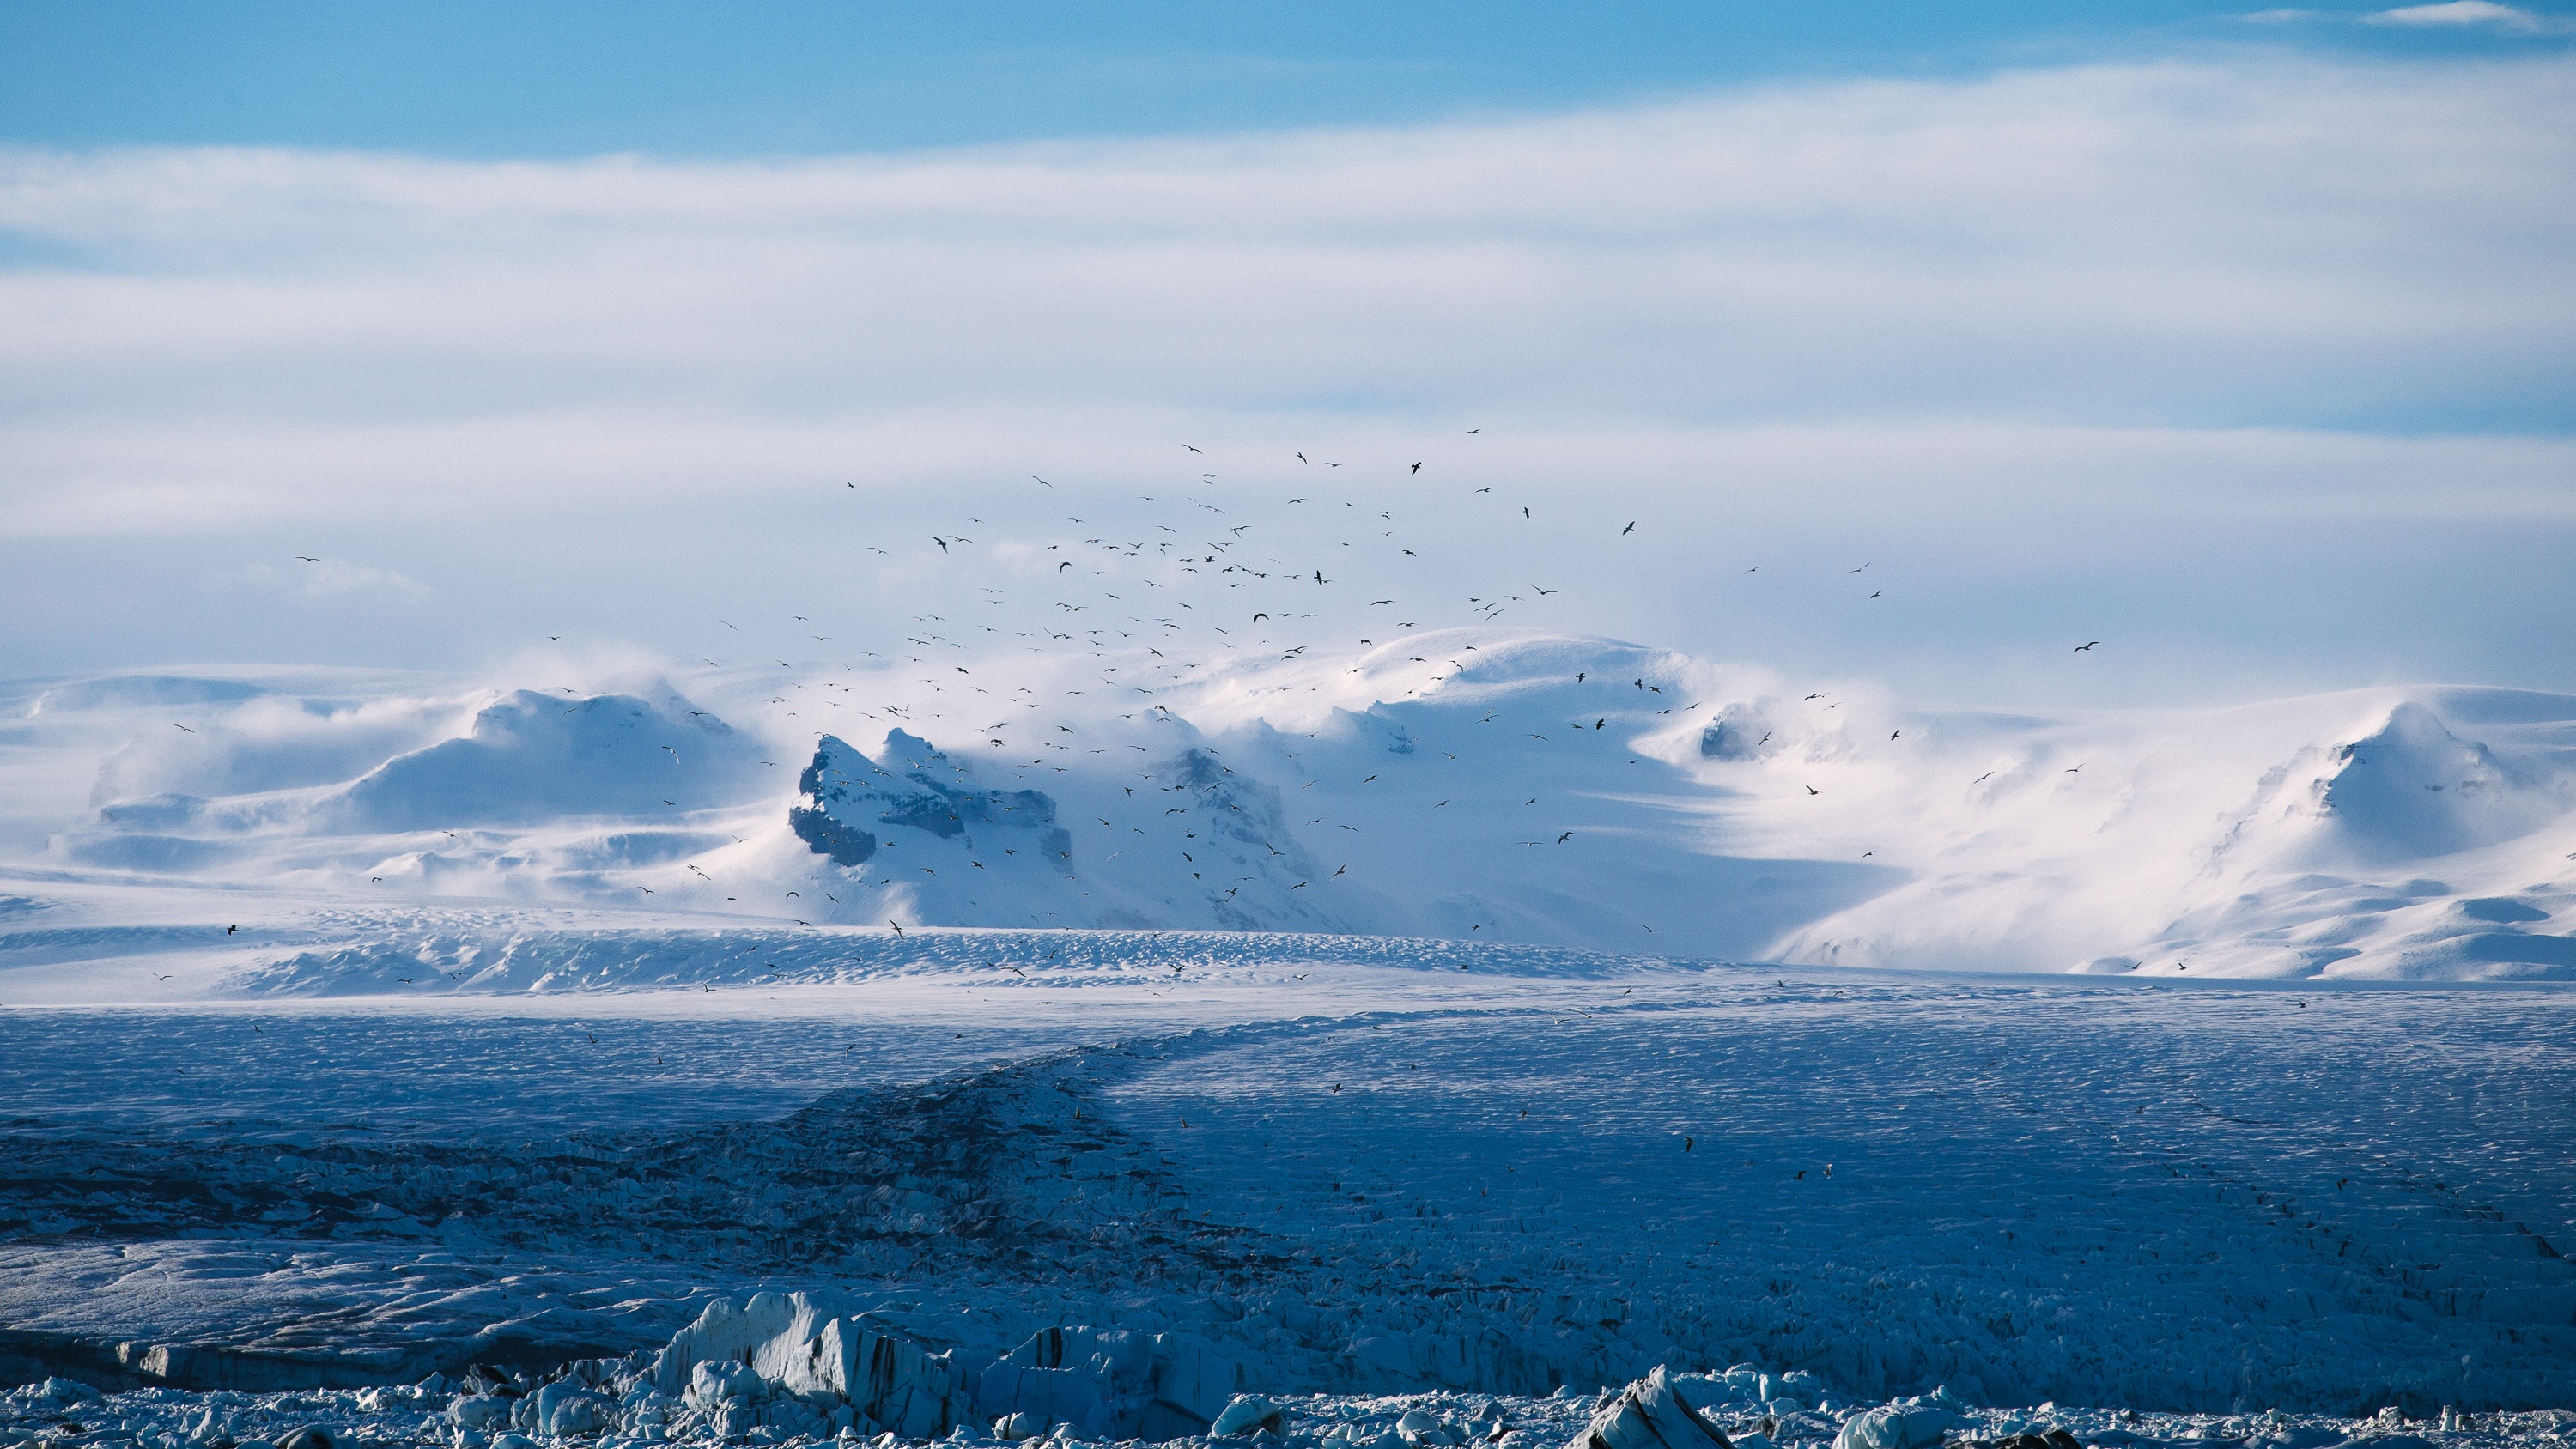
sea, nature, outdoor, ocean, horizon, mountain, snow, cold, winter, cloud, sky, wave, wind, frost, mountain range, flock, ice, flow, glacier, weather, frozen, rugged, arctic, extreme, iceberg, birds, mountains, plateau, dramatic, melting, nordic, tundra, freezing, landform, climate change, swarm, arctic ocean, crevasses, natural environment, geographical feature, atmospheric phenomenon, atmosphere of earth, mountainous landforms, glacial landform, geological phenomenon, wind wave, ice stream